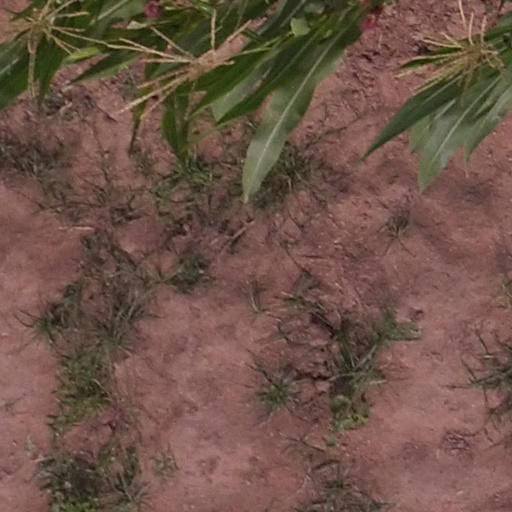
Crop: maize; corn